Wanda (film)

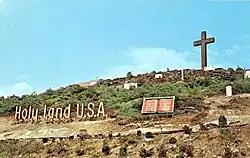
A sequence in the film was shot at the Holy Land USA theme park in Waterbury, Connecticut

The film was financed by Harry Shuster, who formed Bardene International Films specifically to distribute it. Shuster had a one-third interest in the film; the other two-thirds was held by Loden, Kazan, and attorney Milton Kazan's nonprofit Foundation for Filmmakers. Any profits after recoupment that went to the foundation were to be put into a fund to finance future films.